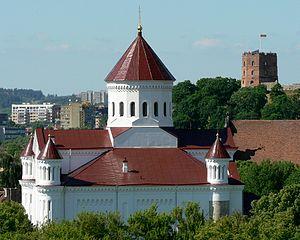
La cathédrale de l'Assomption est la cathédrale orthodoxe de Vilnius. Elle est située sur la colline de la vieille ville dominant la Vilnia à proximité de l'église catholique Sainte-Anne, de l'église Saint-Michel et de l'église catholique Saint-François, dite des Bernardins, rue Maironio.
Vilnius, anciennement Vilna, fondée par le grand-duc Gediminas, est la capitale de la Lituanie. Avec plus de 574 000 habitants, c'est la ville la plus peuplée du pays.
La Métropole de Vilnius et de toute la Lituanie est une juridiction de l'Église orthodoxe en Lituanie rattachée canoniquement au Patriarcat de Moscou et de toute la Russie. Le chef de l'Église porte le titre de Métropolite de Vilnius et de toute la Lituanie, avec résidence à Vilnius.